John Cust, 1st Earl Brownlow

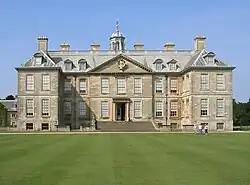
Belton House

Cust was the eldest son of the 1st Baron Brownlow and his second wife, Frances. He was educated at Eton (1788–93) and Trinity College, Cambridge (1797) before undertaking a European tour of Russia and Germany in 1801. In 1802 he was elected the MP for Clitheroe, holding the seat until 1807, when he succeeded his father's title and estates, including Belton House near Grantham, Lincolnshire.